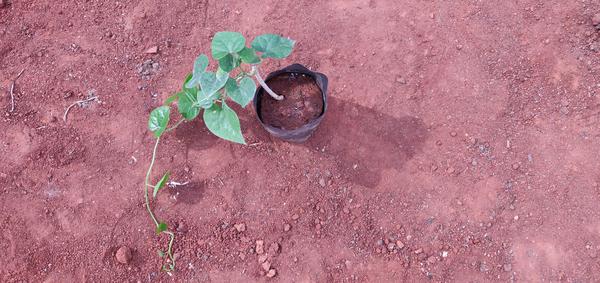
Plant: Amruta_Balli